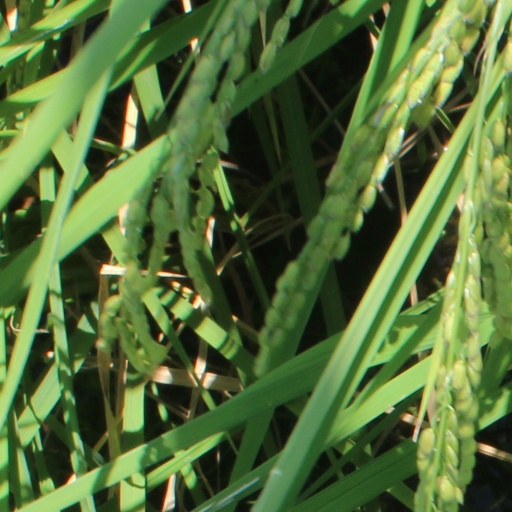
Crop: rice